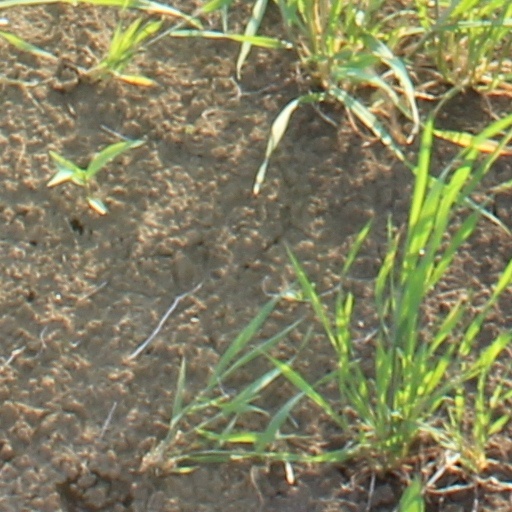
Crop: wheat